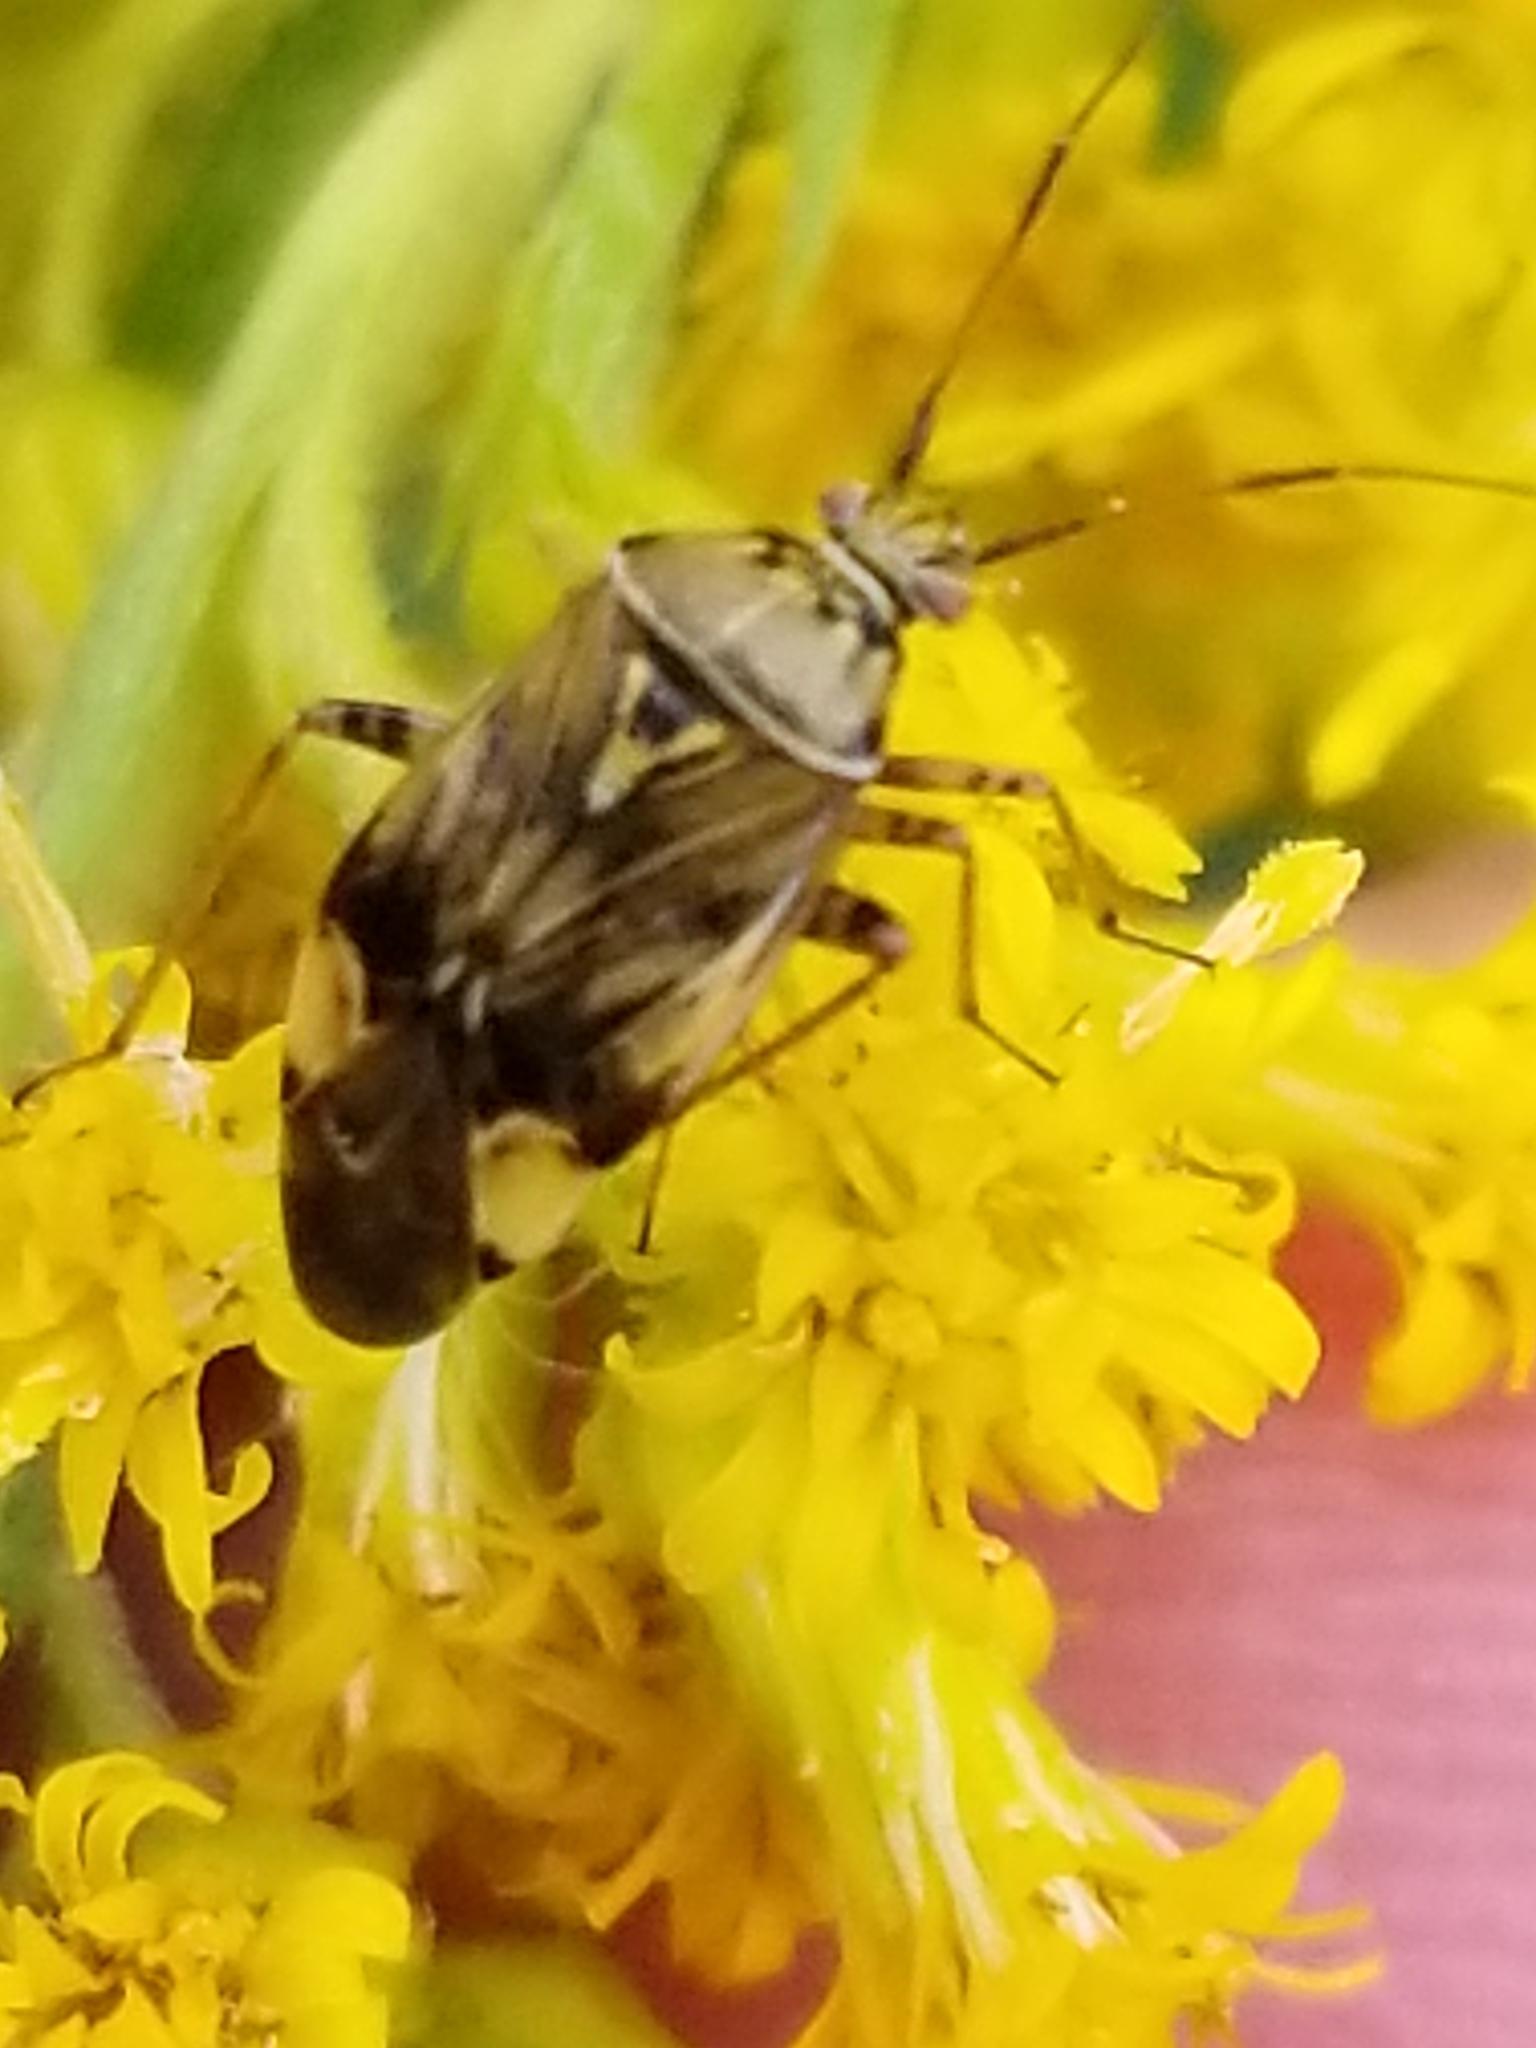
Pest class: lygus_bug